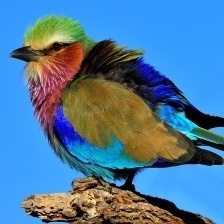
Species: LILAC ROLLER
Scientific name: CORACIAS CAUDATUS